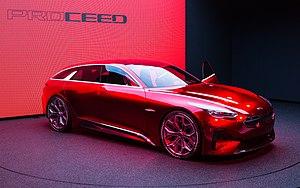
La Ceed est une berline compacte du constructeur automobile sud-coréen Kia, conçue à Francfort pour le marché européen. Son nom signifie « Community of Europe with European Design ».